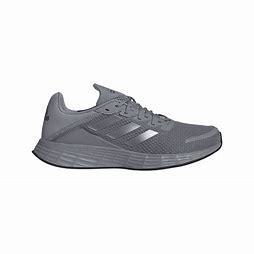
Brand: Adidas
Model: Duramo SL